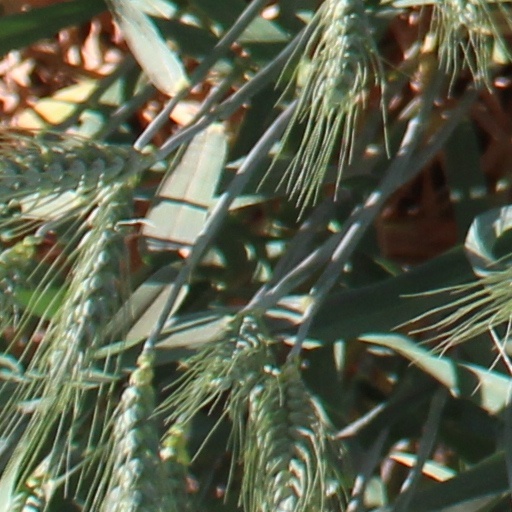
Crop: wheat